The Standoff at Sparrow Creek

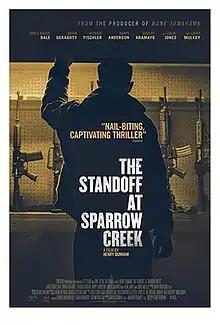
Film poster

The Standoff at Sparrow Creek is a 2018 American thriller film written and directed by Henry Dunham, in his feature debut.